John Wayne

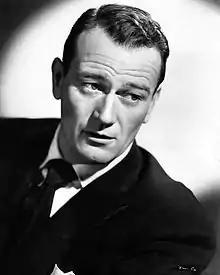
Portrait of Wayne, 1952

In 1974, film critic Charles Champlin wrote of Wayne: "Wayne is a motion picture actor, first, last and always, who defined as powerfully as anyone else what that means. From the lean and intense early days, in those low-cost dusters which still play on morning television, Wayne has had a presence which got through the lenses and shutters and onto the film undiminished." John Ford said of him: "He's not something out of a book, governed by acting rules. He portrays John Wayne, a rugged American guy. He's not one of those method actors, like they send out here from drama schools in New York. He's real, perfectly natural." Lee Strasberg observed that Wayne was similar to fellow actors Spencer Tracy and Gary Cooper, who "try not to act but be themselves".